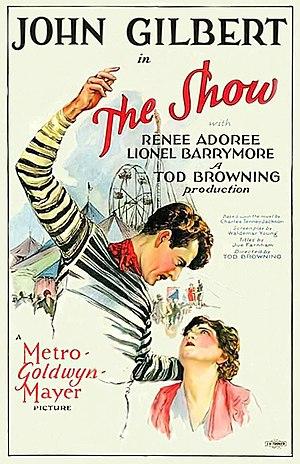
La Morsure est un film américain réalisé par Tod Browning, sorti en 1927.